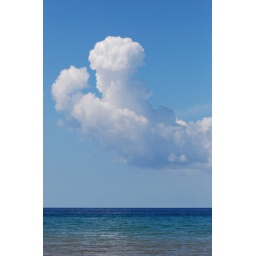
Lemnos clouds in blue sky